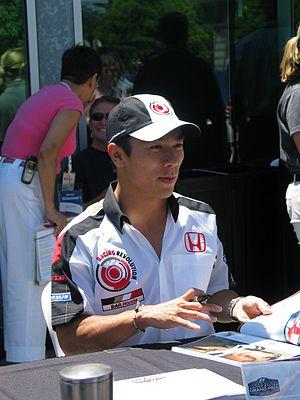
La Super Aguri SA05 est la première monoplace de Formule 1 de l'écurie japonaise Super Aguri Formula 1 Team, engagée lors des onze premiers Grands Prix du championnat du monde de Formule 1 2006. Elle est pilotée par les Japonais Takuma Satō et Yuji Ide, remplacé par le Français Franck Montagny, troisième pilote de l'écurie, dès le Grand Prix d'Europe. Le Japonais Sakon Yamamoto reprend le poste de troisième pilote laissé vacant, à partir du Grand Prix de Grande-Bretagne.